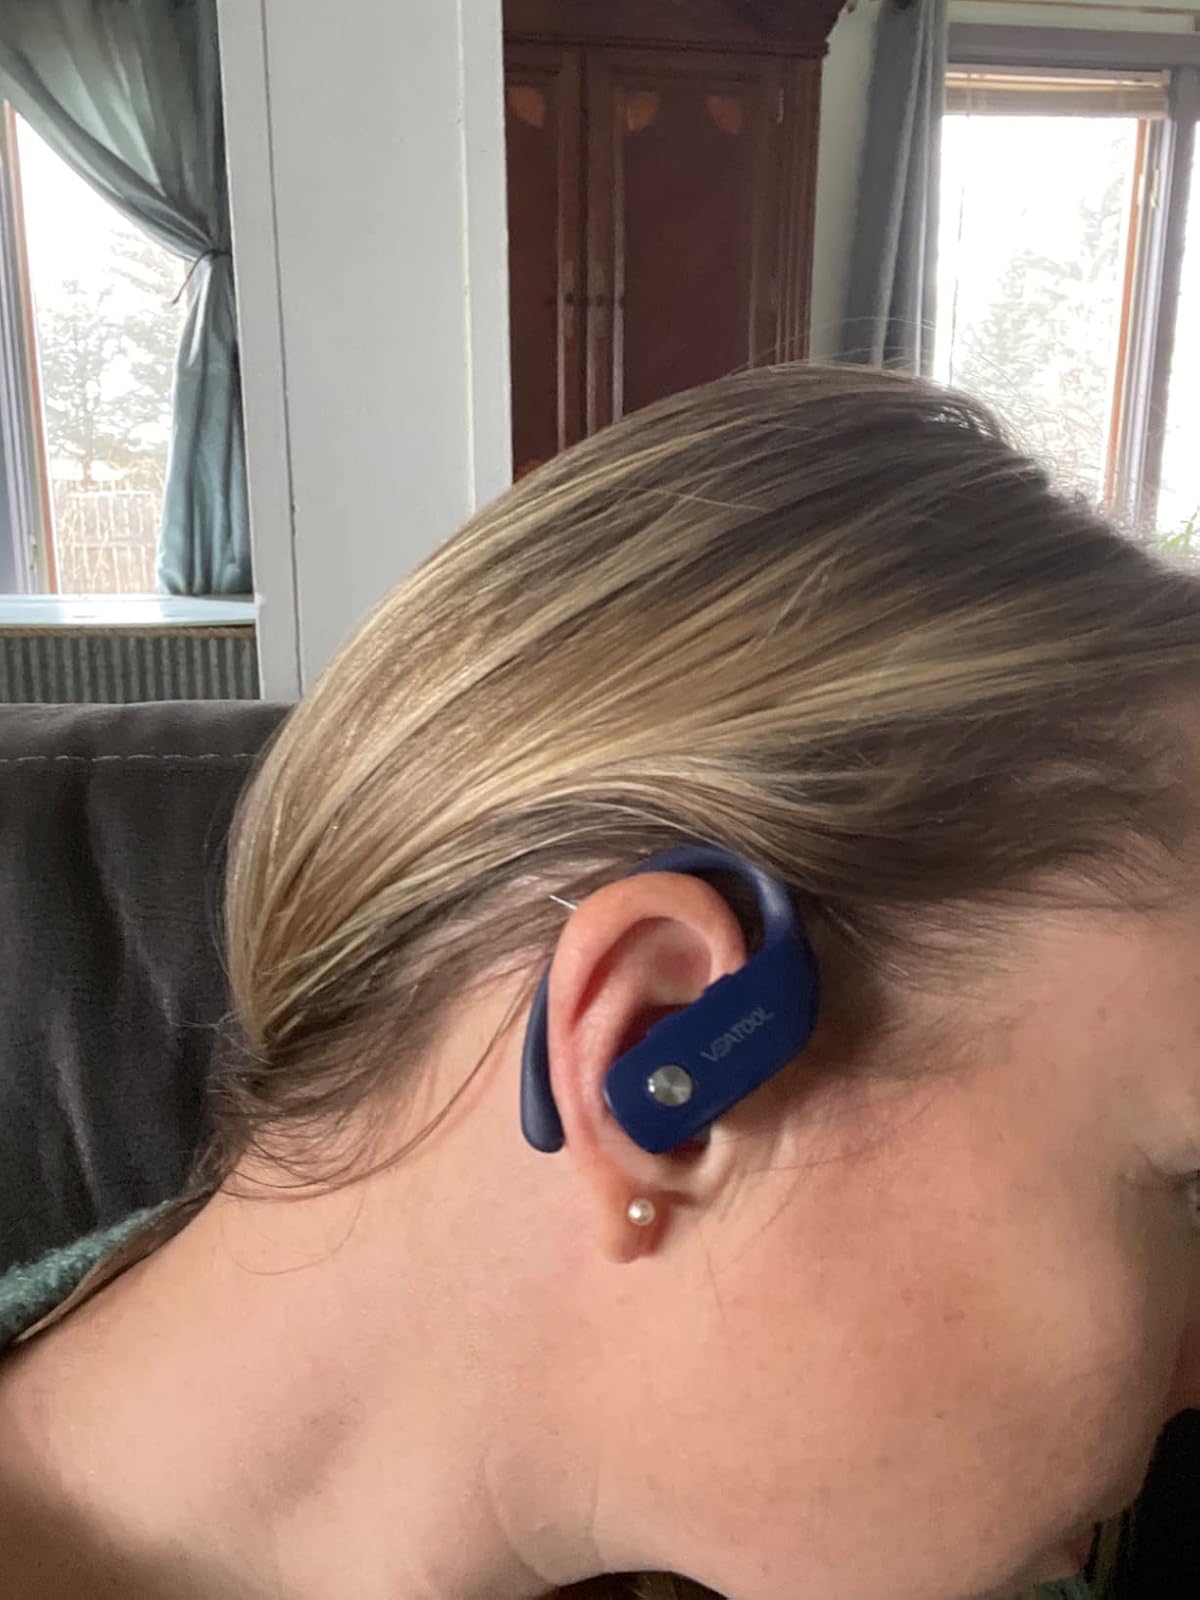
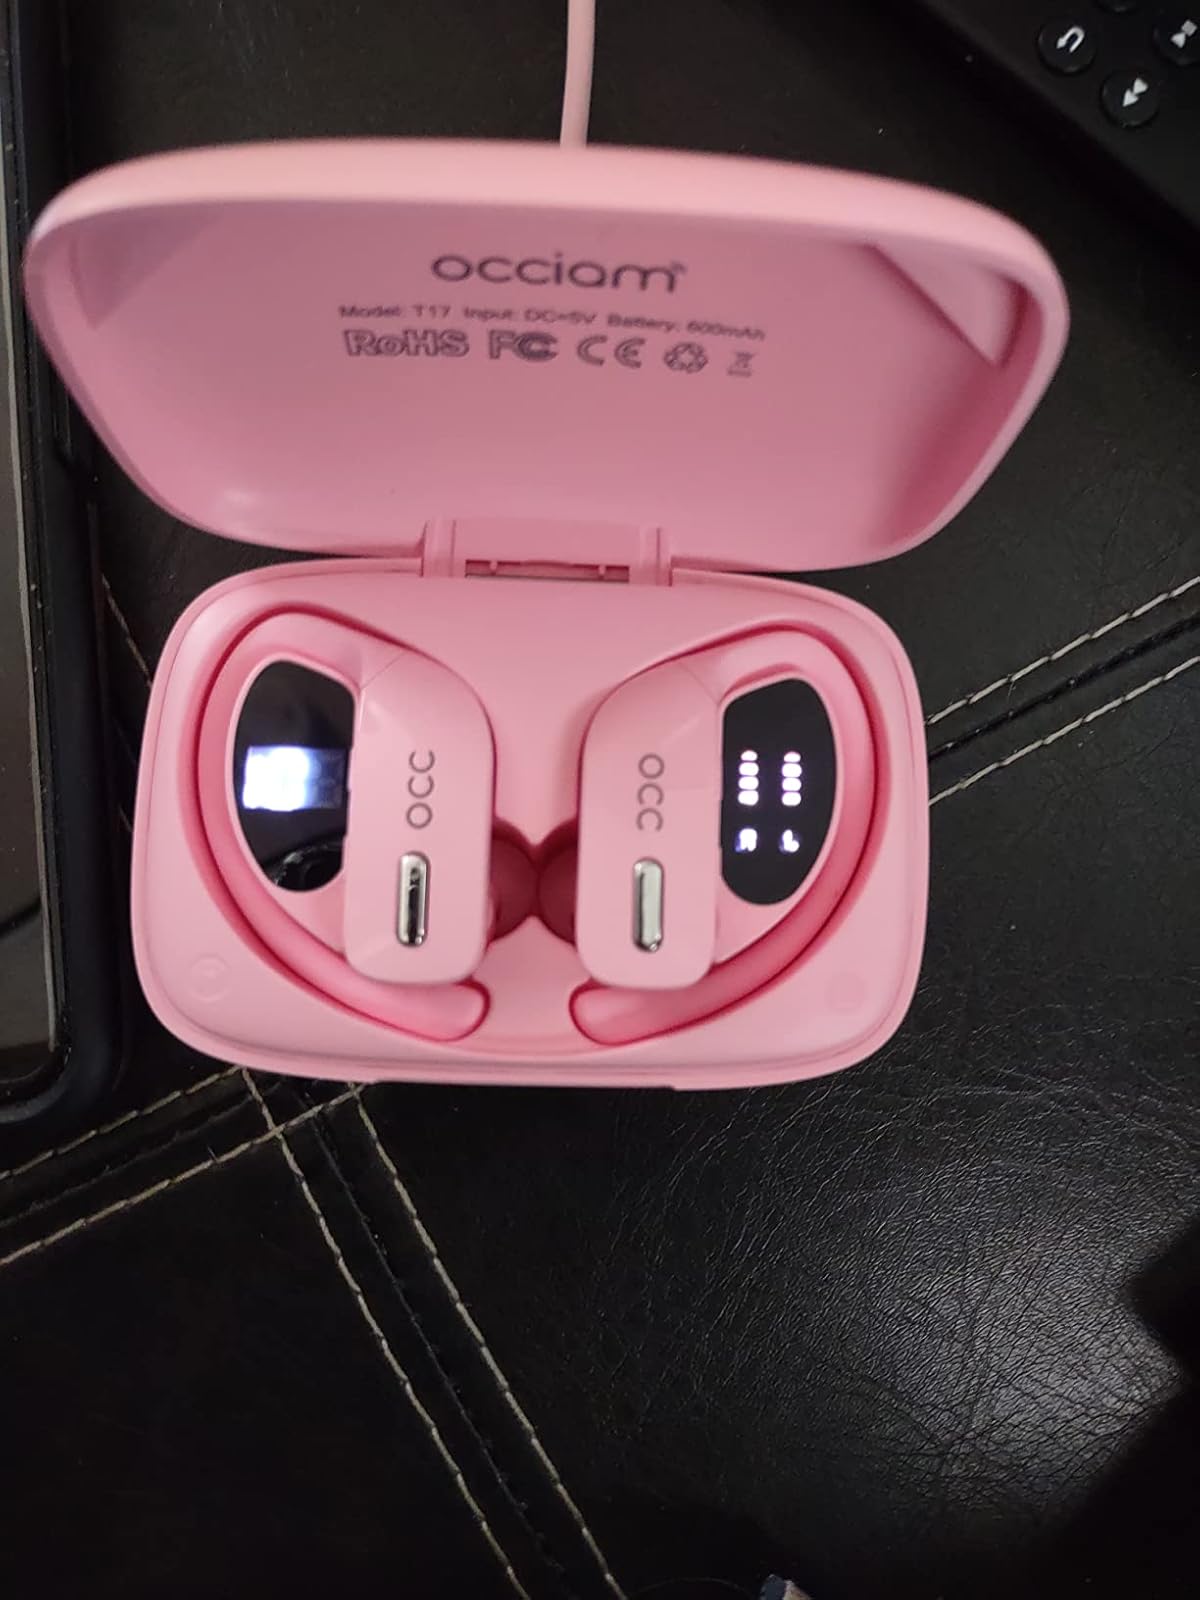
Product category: earbuds
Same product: no